Curt Blefary

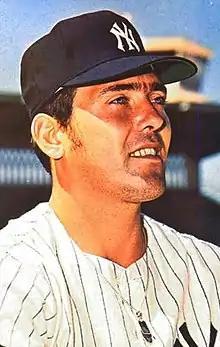
Blefary in 1970

Curtis Leroy "Clank" Blefary (July 5, 1943 – January 28, 2001) was an American professional baseball left fielder who played in Major League Baseball (MLB) for the Baltimore Orioles (1965–1968), Houston Astros (1969), New York Yankees (1970–1971), Oakland Athletics (1971–1972) and the San Diego Padres (1972). A native of Brooklyn, New York, he batted left-handed and threw right-handed.